Hee Sook Lee

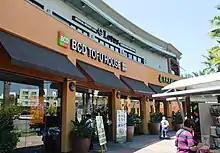
A BCD Tofu House location in Irvine, California.

Lee moved to the United States in 1989, with her husband and children. She was founder of the popular BCD Tofu House chain of Korean restaurants, named for the Buk Chang Dong neighborhood of Seoul, where her husband's mother had a restaurant. Her first restaurant opened in the Koreatown neighborhood of Los Angeles in April 1996. The house specialty, soondubu-jjigae, was made from her own secret recipe. Her chain expanded to include more than a dozen locations, including restaurants in Dallas and New York's Koreatown. Kits for making her signature soup are sold in Korean-American supermarkets.